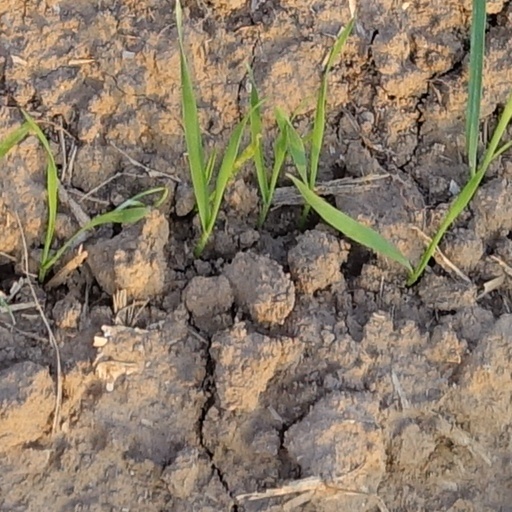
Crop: wheat